Rise (2022 French film)

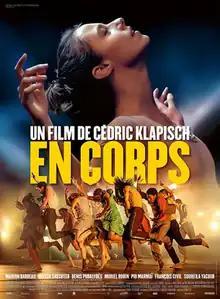
Theatrical release poster

Rise is a 2022 comedy drama film directed by Cédric Klapisch, from a screenplay by Klapisch and Santiago Amigorena.